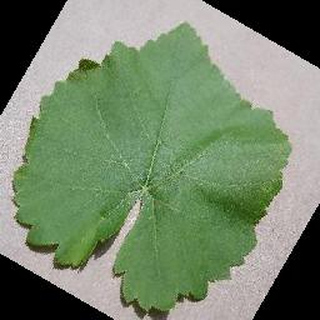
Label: healthy_grape